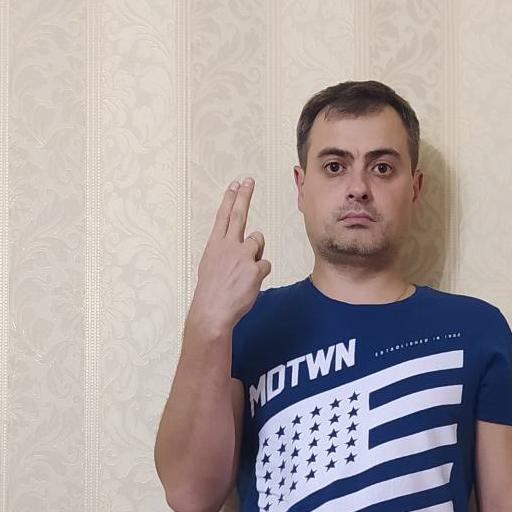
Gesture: two_up_inverted